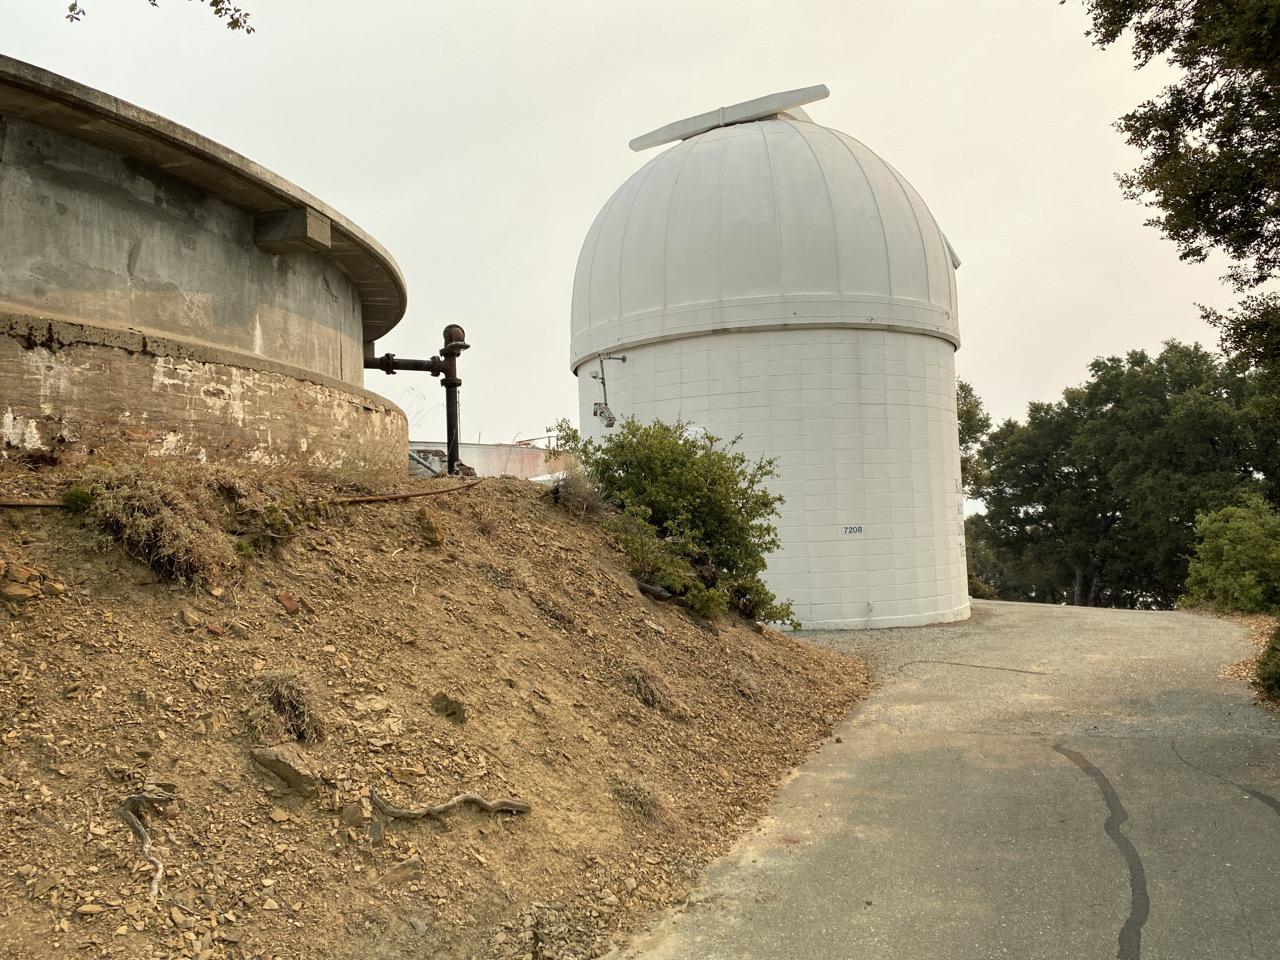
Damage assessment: no_damage